Pudhukottaiyilirundhu Saravanan

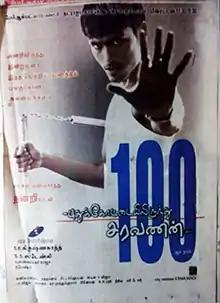
Poster

Pudhukottaiyilirundhu Saravanan is a 2004 Indian Tamil-language road film written and directed by S. S. Stanley. The film stars Dhanush as the titular character and newcomer Aparna Pillai. The music for the film was scored by Yuvan Shankar Raja, while Krishnakanth produced the venture. The film was released on 14 January 2004, coinciding with Thai Pongal.